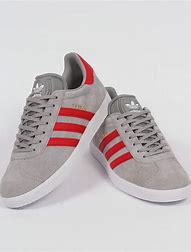
Brand: Adidas
Model: Gazelle